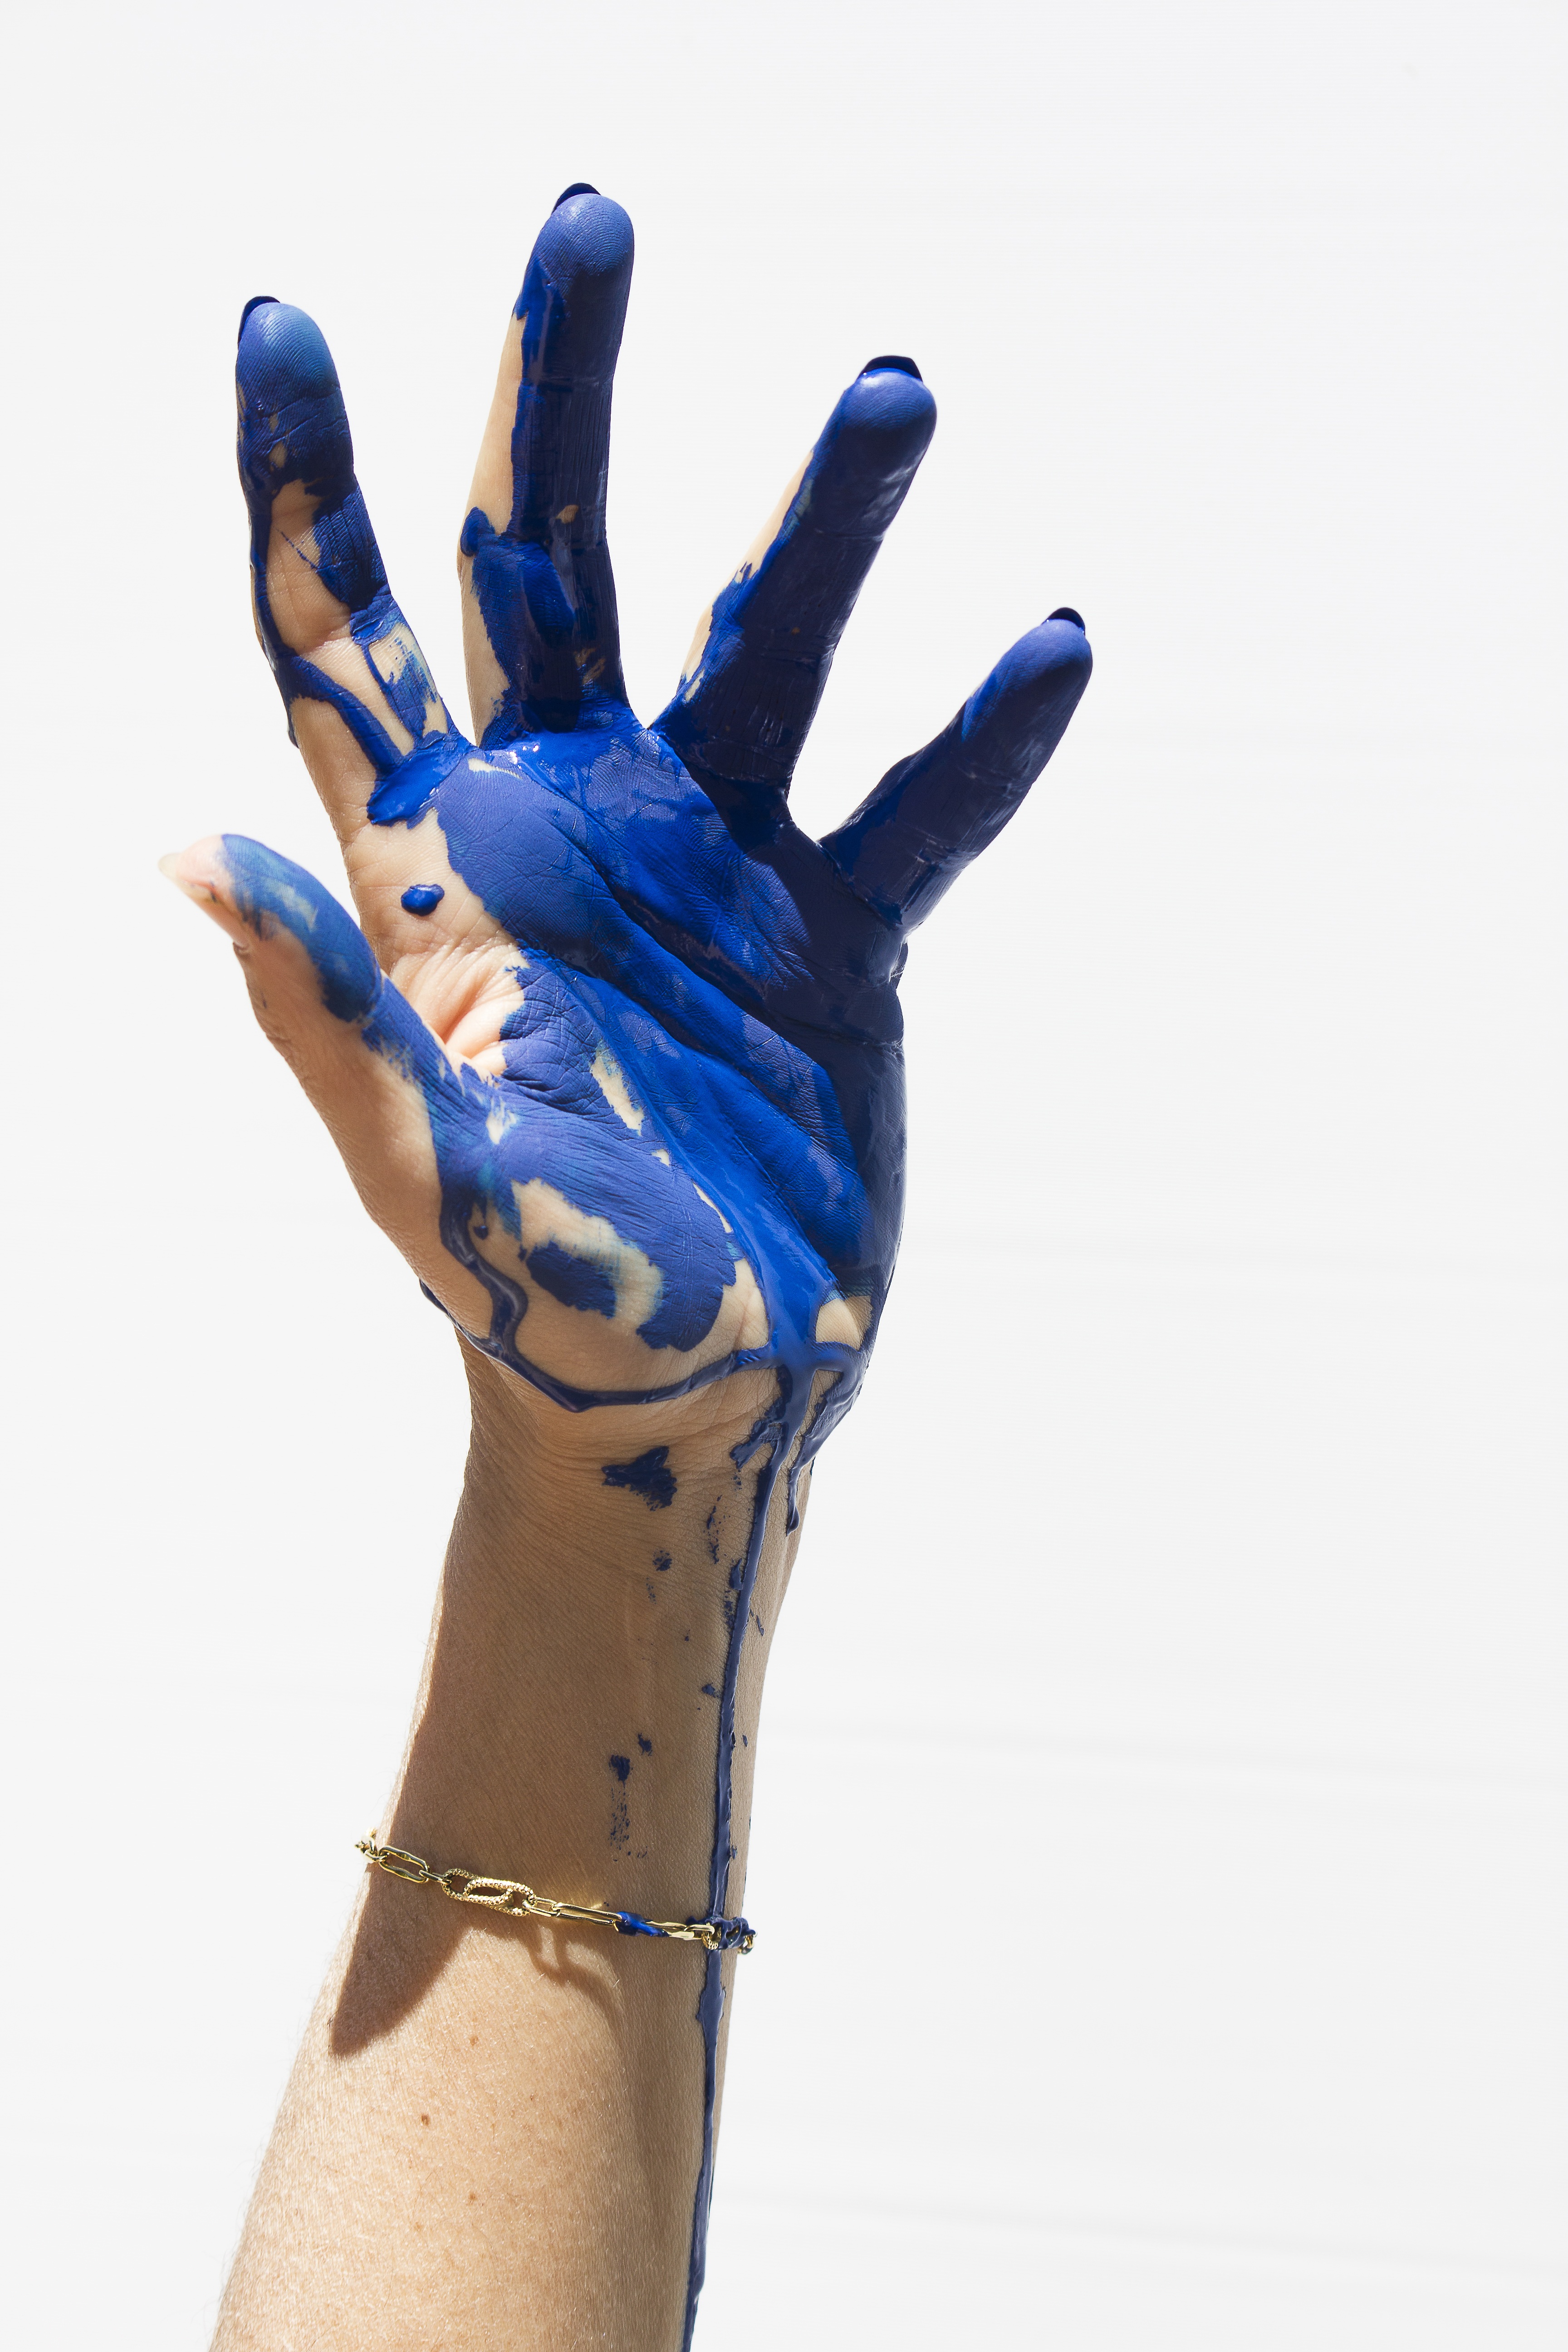
hand, leg, finger, color, blue, clothing, arm, painting, hands